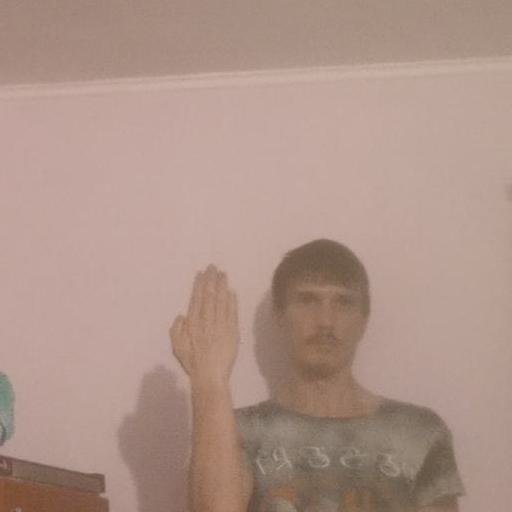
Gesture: stop_inverted